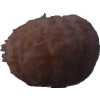
Label: orange_peeled